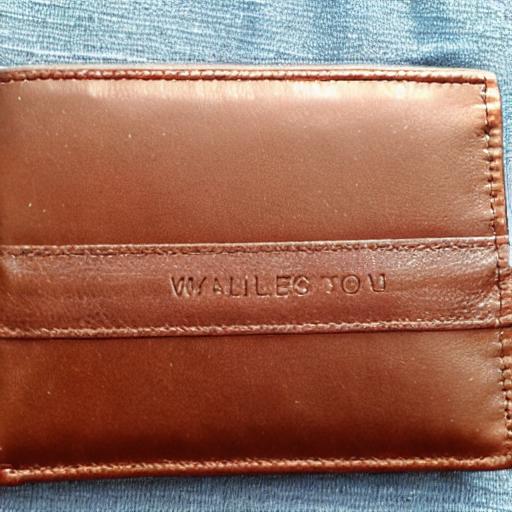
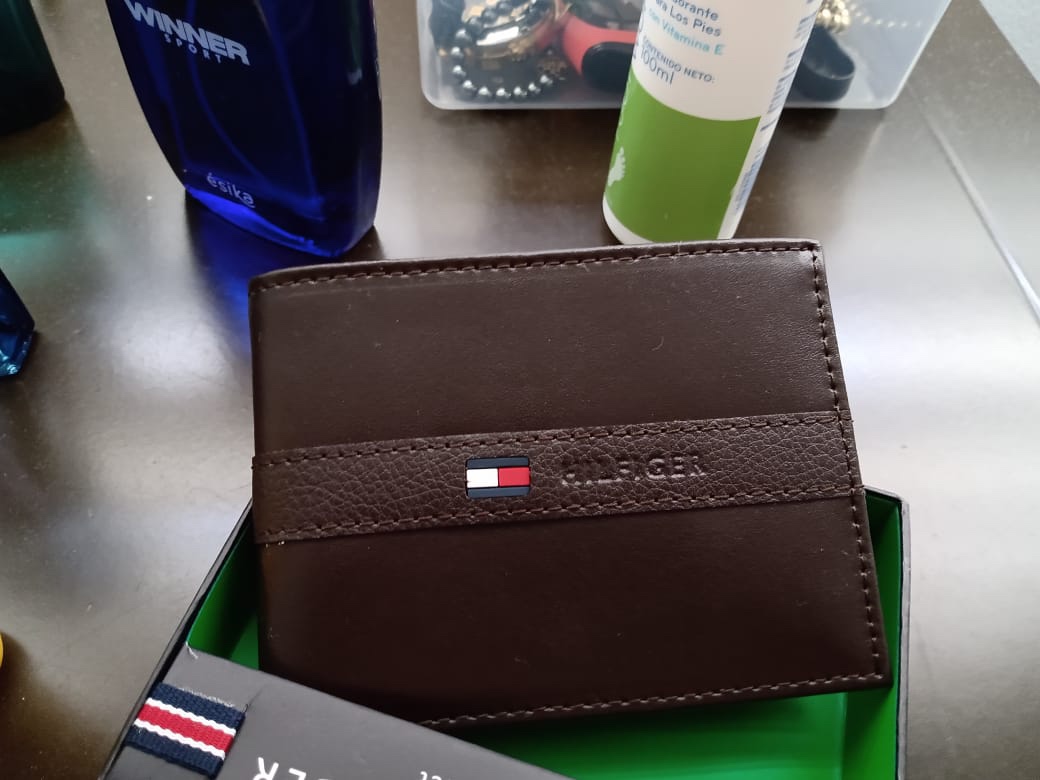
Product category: accessories_wallet
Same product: no